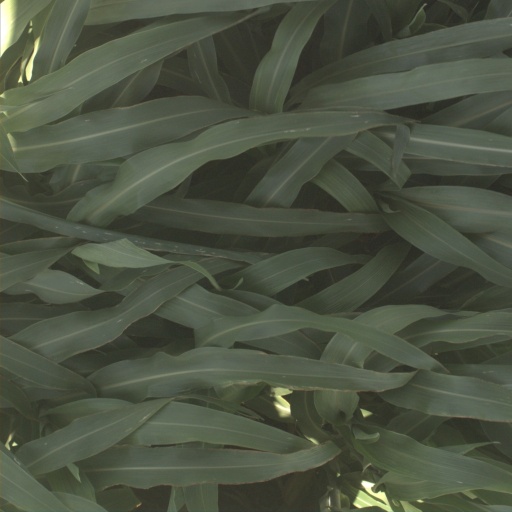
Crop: sorghum